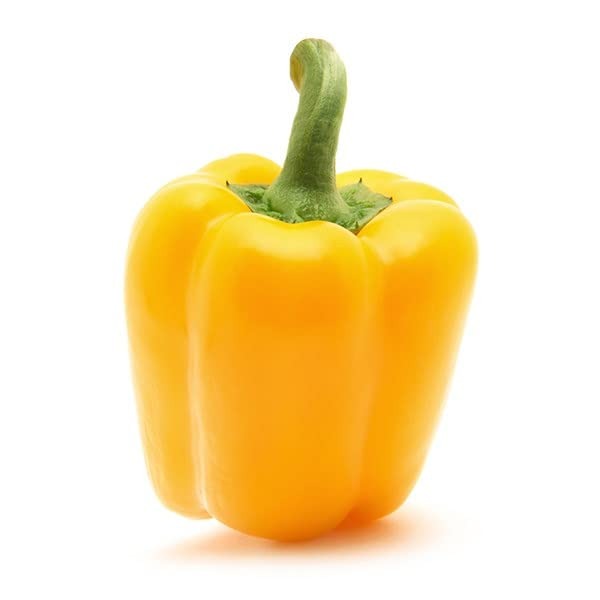
Item Name: Produce, Peppers Yellow
Product Description: Fresh Cut And Packaged Yellow Bell Peppers Produce
Value: 1.0
Unit: Count

Price: 1.48